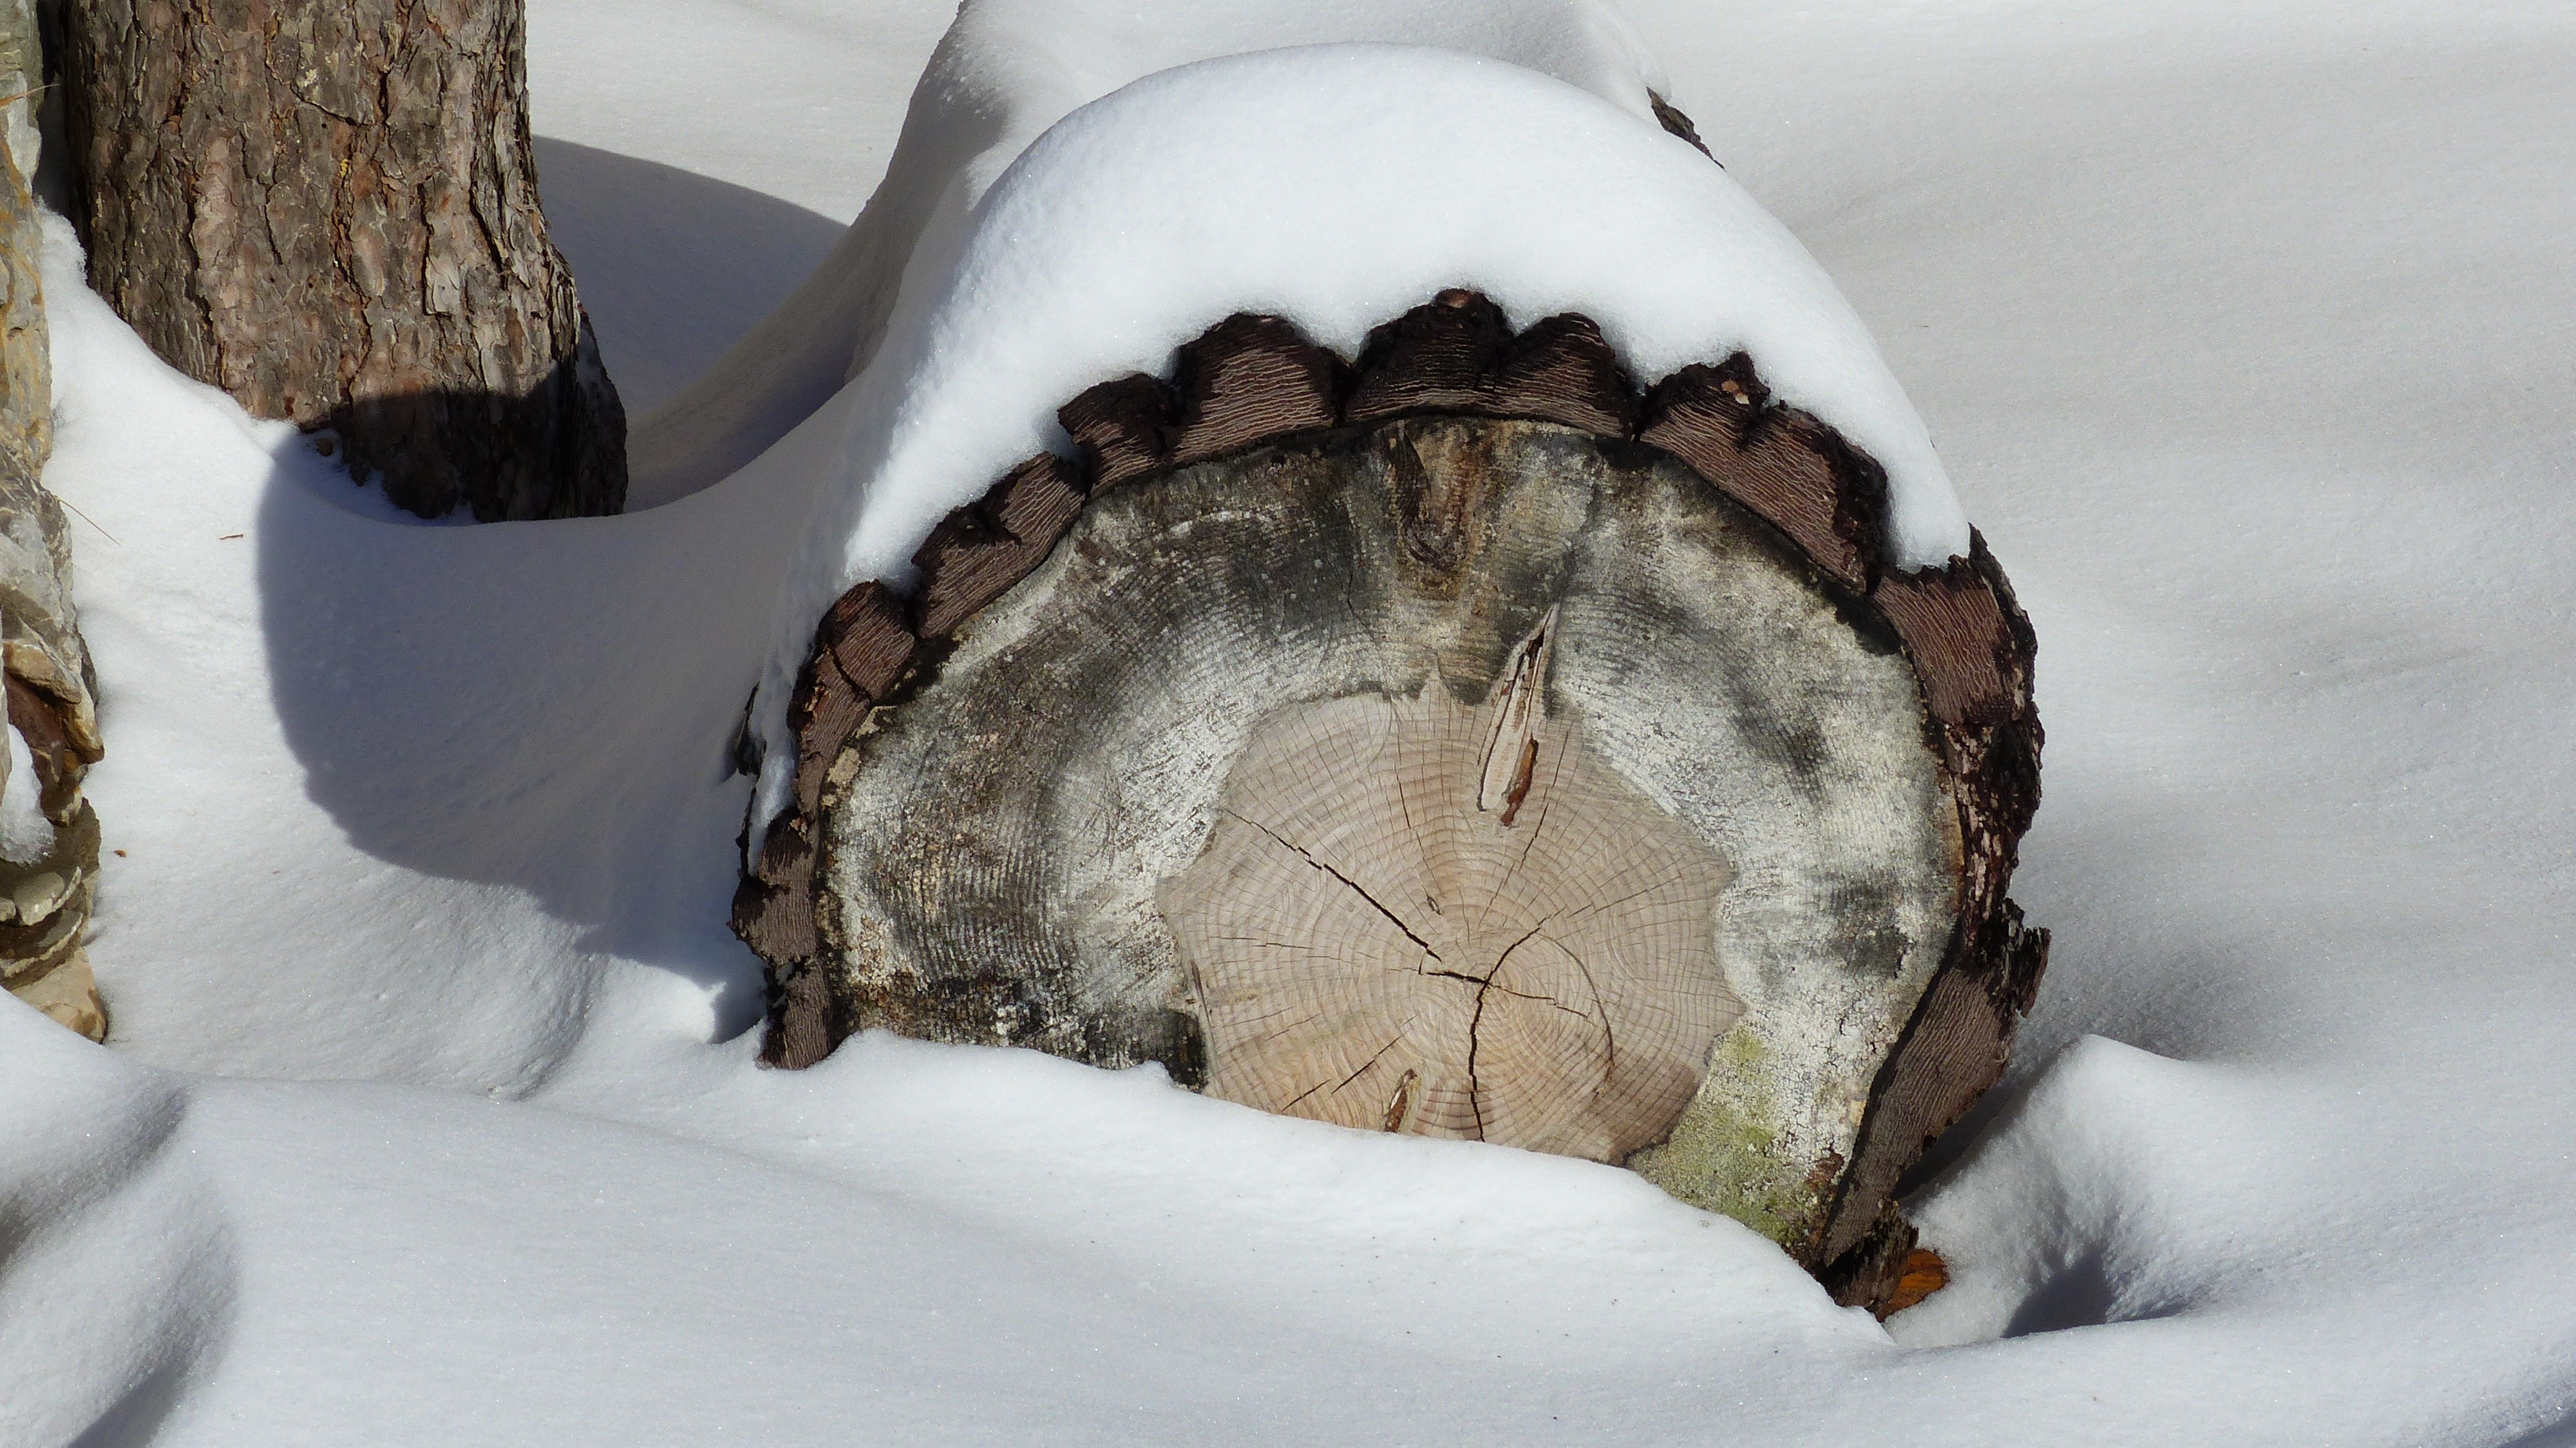
nature, snow, winter, trunk, weather, snowy, contrast, reptile, season, coconut